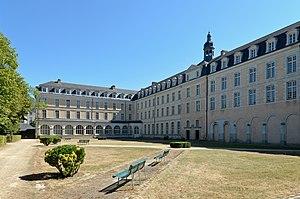
Abbaye Saint-Vincent, actuel lycée Bellevue - Le Mans, Sarthe This building is indexed in the Base Mérimée, a database of architectural heritage maintained by the French Ministry of Culture,
Le lycée Bellevue est un établissement scolaire du Mans, d'enseignement secondaire public. Il doit son nom à celui de la colline mancelle sur laquelle il est construit.